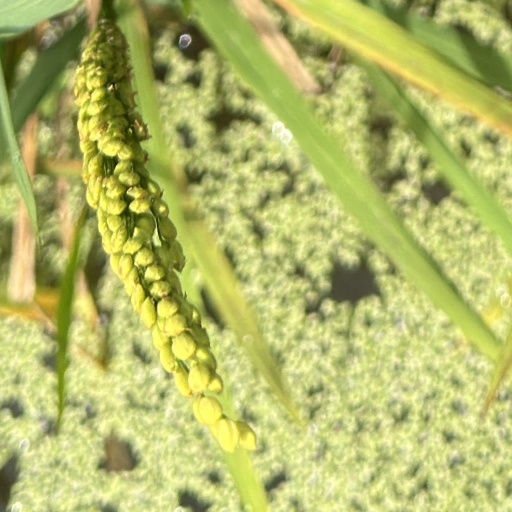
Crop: rice